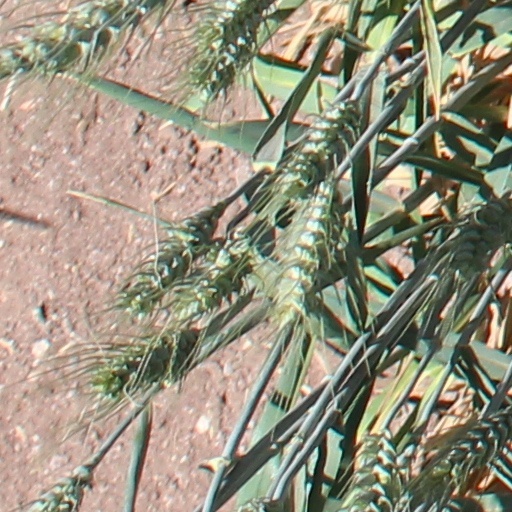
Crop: wheat